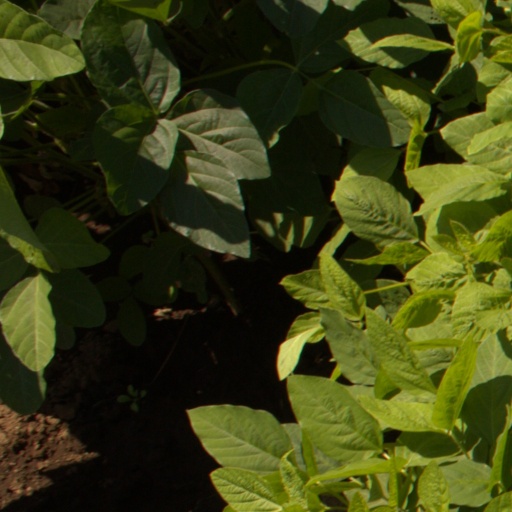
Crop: soybean